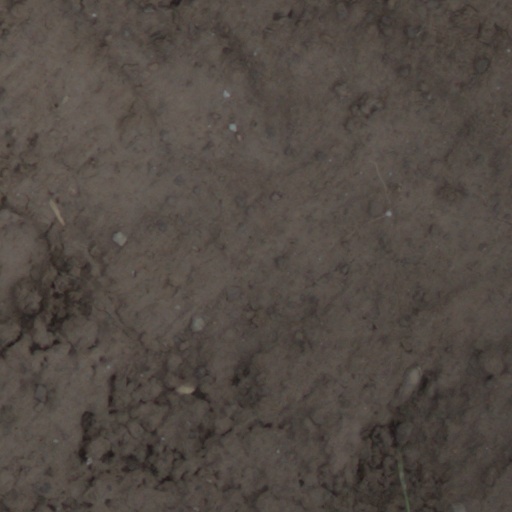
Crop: wheat